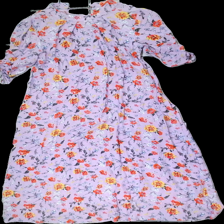
View: front
Type: Dress
Category: Ladies
Brand: Cubus
Colors: Purple, Red, Yellow, Multicolor
Material: 100% Viscose
Pattern: Floral print
Cut: Long, Loose
Size: 36
Season: All
Price range: 50-100
Recommended usage: Reuse